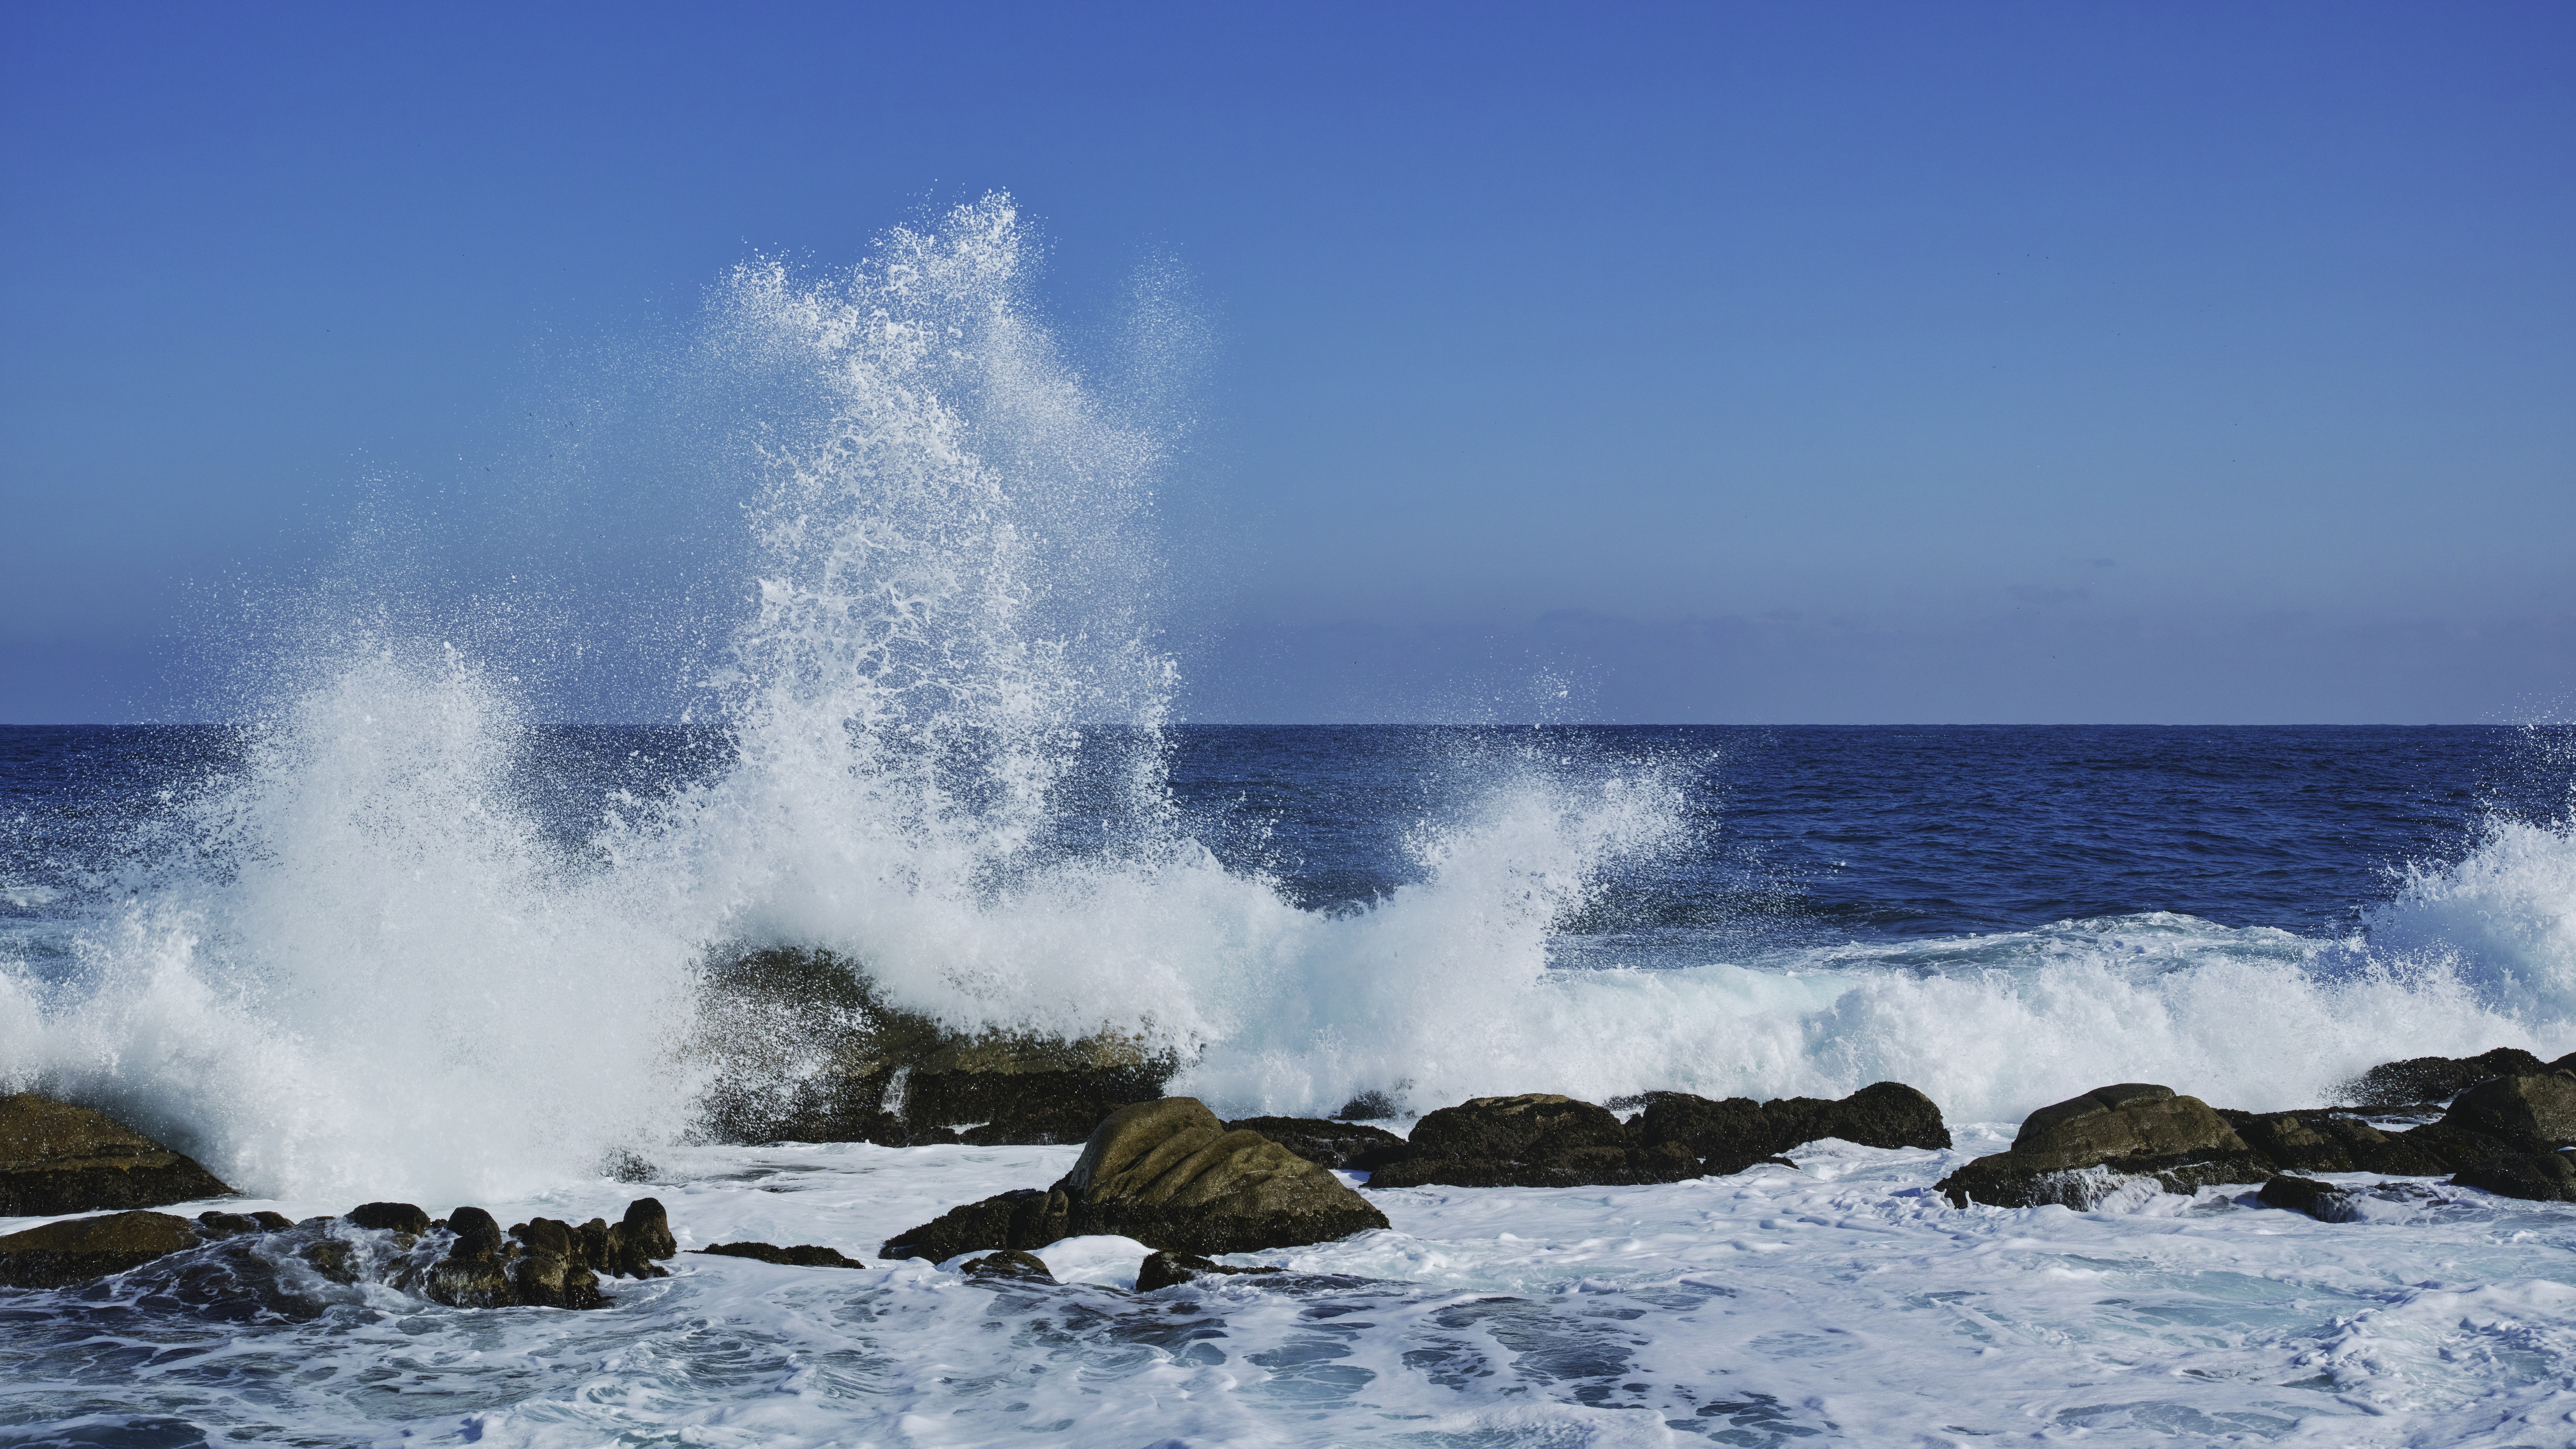
sea, coast, water, rock, ocean, horizon, shore, wave, wind, body of water, waves, fry, blue sea, winter sea, jumunjin, comber, wind wave